Ovambo Uprising

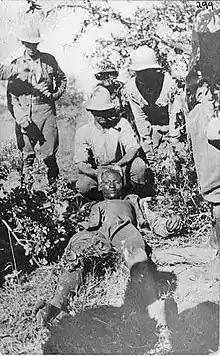
A dead Mandume next to South African soldiers.

After the battle, the Portuguese forces were stranded in Mongua, as the majority of their horses and pull-oxen had died. Pereira de'Eça decided to wait for reinforcements instead of returning to Humbe because the last time Portuguese forces withdrew from the area, it didn't go so well for them. His forces at this point were immobilized and couldn't occupy the area. It was mere luck for the Portuguese that Mandume didn't attack their forces while they were there for the next 4 days. Instead, he wanted to save the ammunition and retreated to the border area. Finally, on August 24, a convoy from Cuamato and Naulila and a convoy from Evale met with Pereira de'Eça's forces in Mongua. Now, with 4,000 troops at his disposal, he ordered a fort in Mongua to be built and began to push southwards.